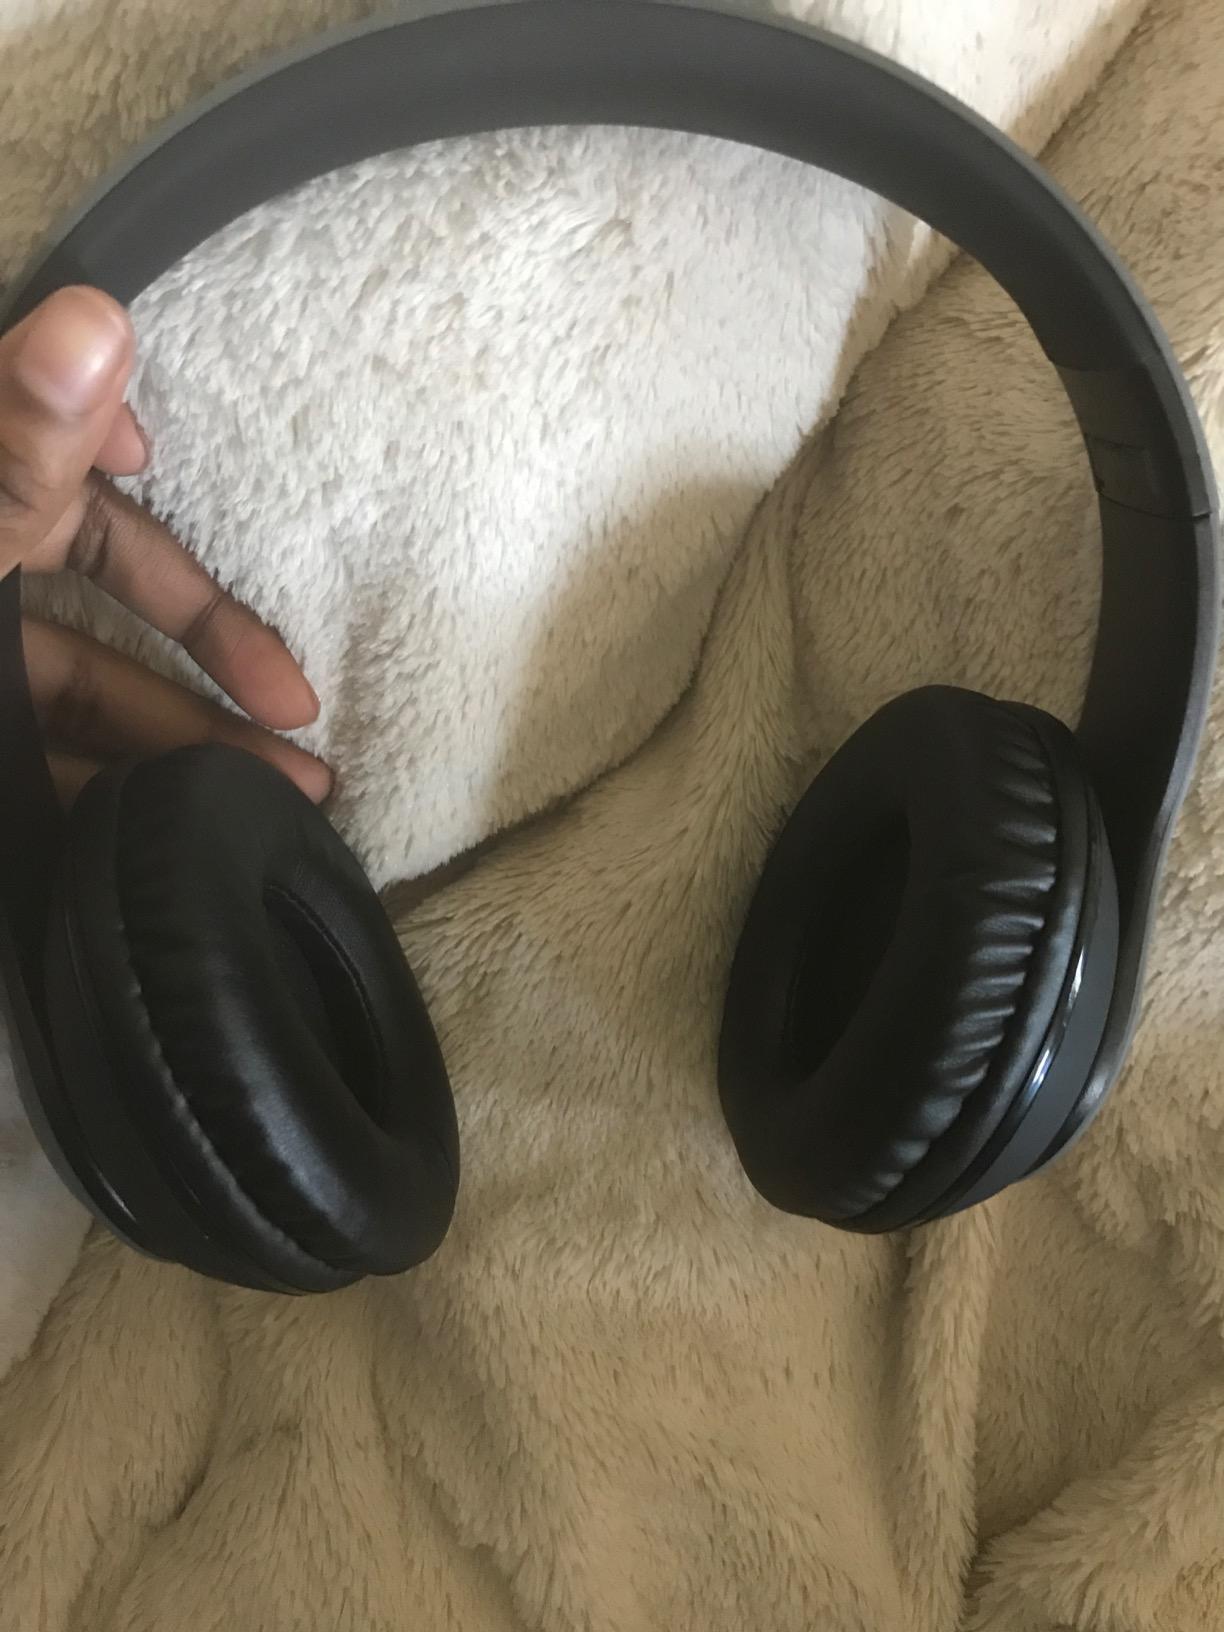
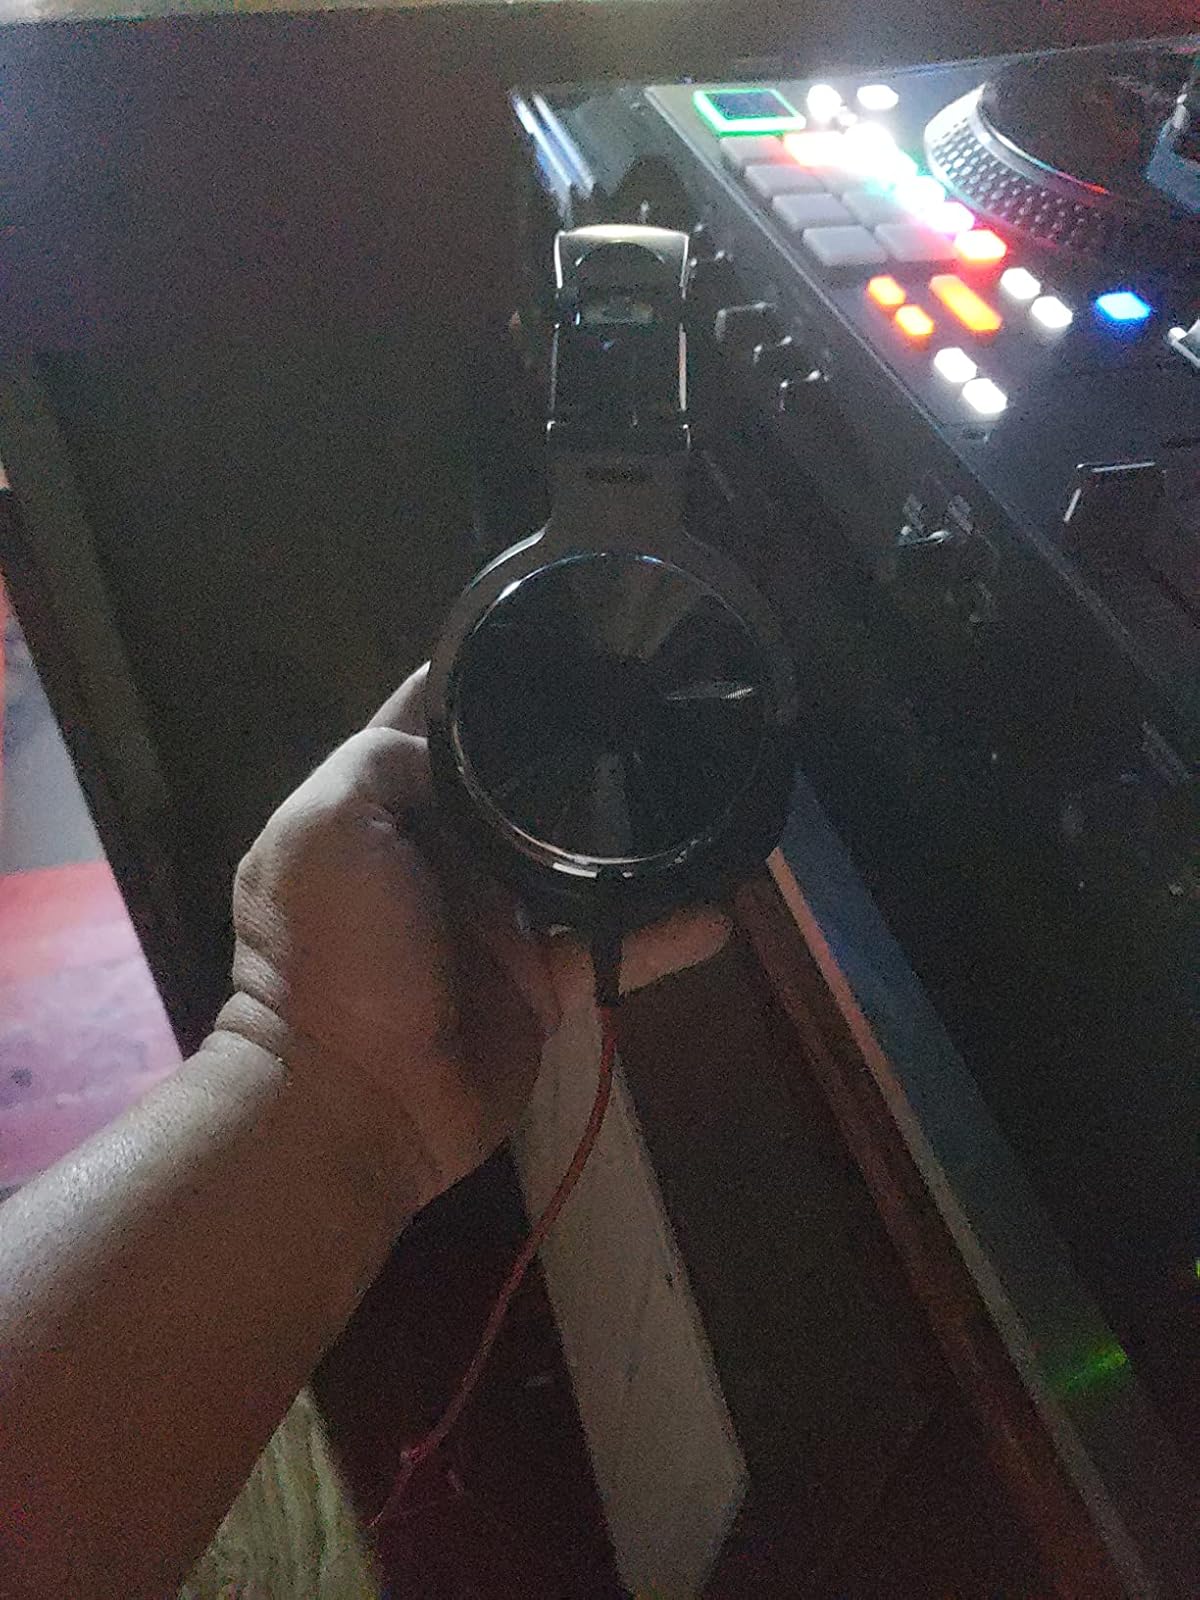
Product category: headphones
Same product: no